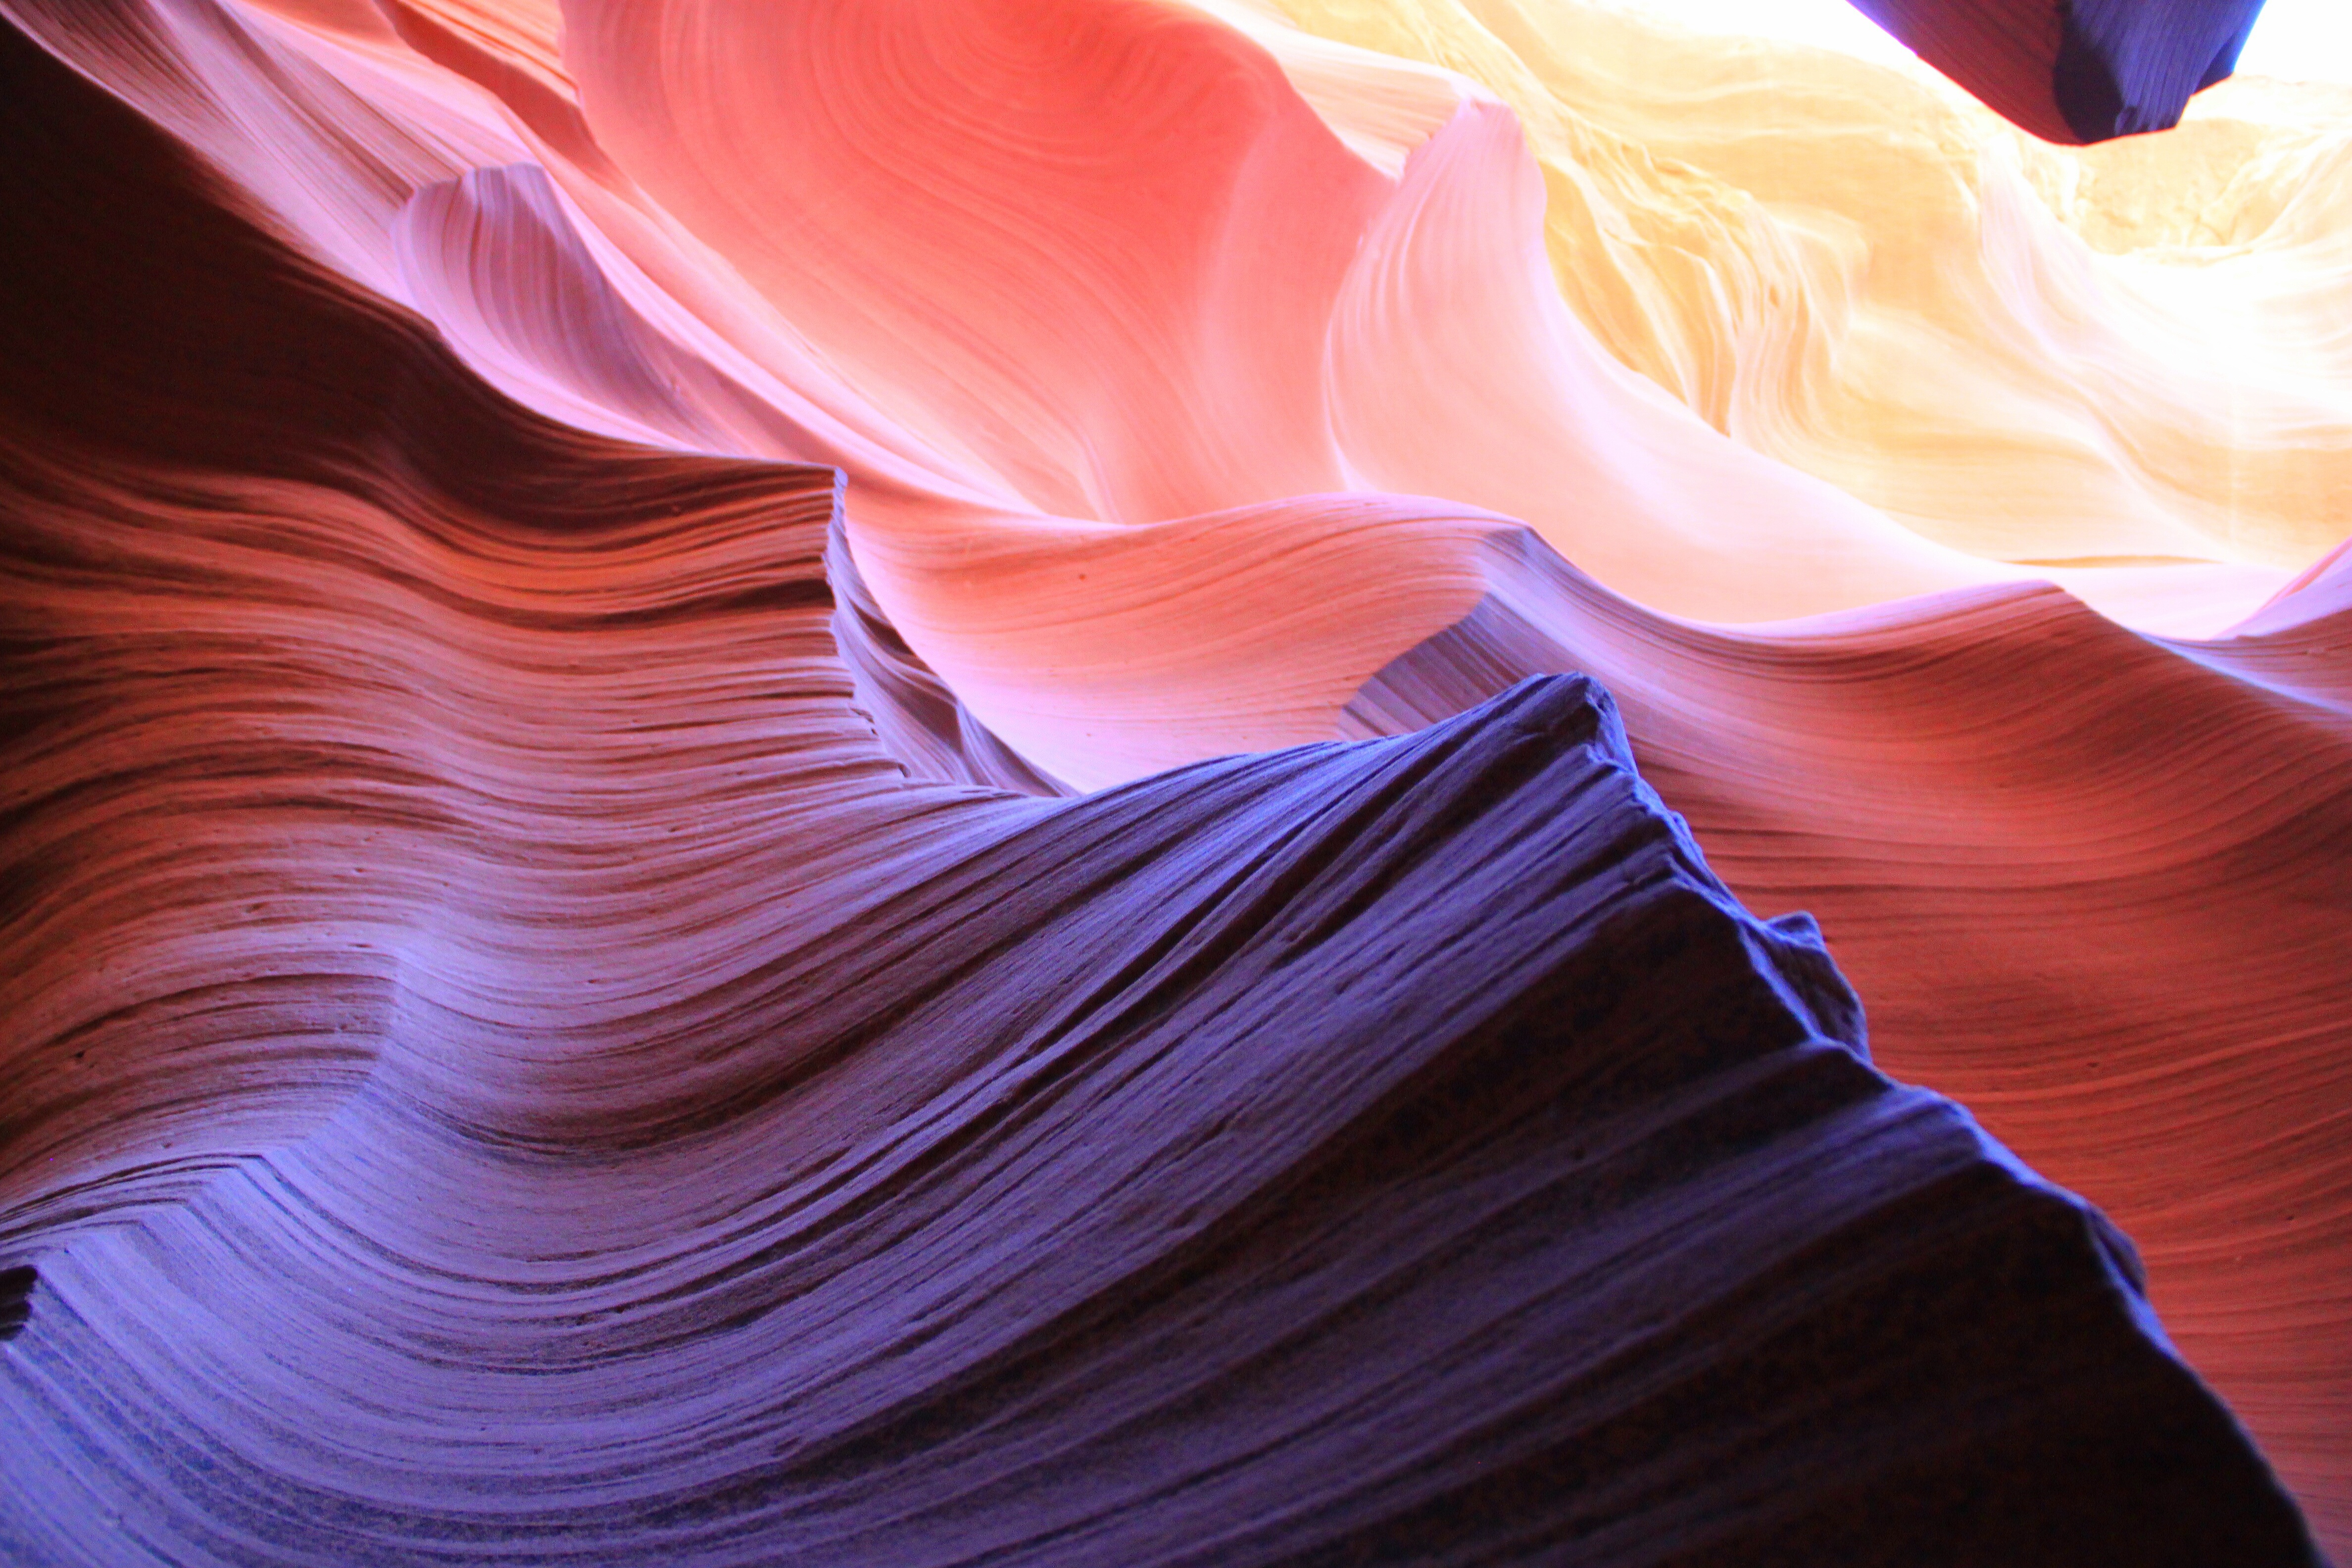
landscape, nature, sand, rock, mountain, light, sky, sunset, desert, wave, flower, petal, view, sandstone, valley, stone, travel, formation, dry, cliff, orange, line, reflection, red, scenic, color, natural, park, scenery, usa, america, blue, canyon, erosion, arizona, close up, human body, outdoors, national, geology, eye, utah, organ, geological, nevada, southwest, macro photography